List of skin conditions

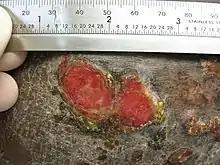
A large ulcerated plaque on the leg of an adult male

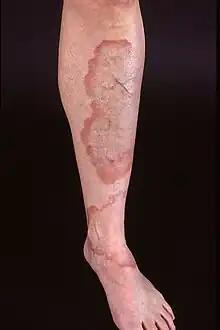
Large, well demarcated plaques with red, active borders, all located on the lower leg of an adult

Melanocytic nevi and neoplasms are caused by either a proliferation of (1) melanocytes, or (2) nevus cells, a form of melanocyte that lack dendritic processes.